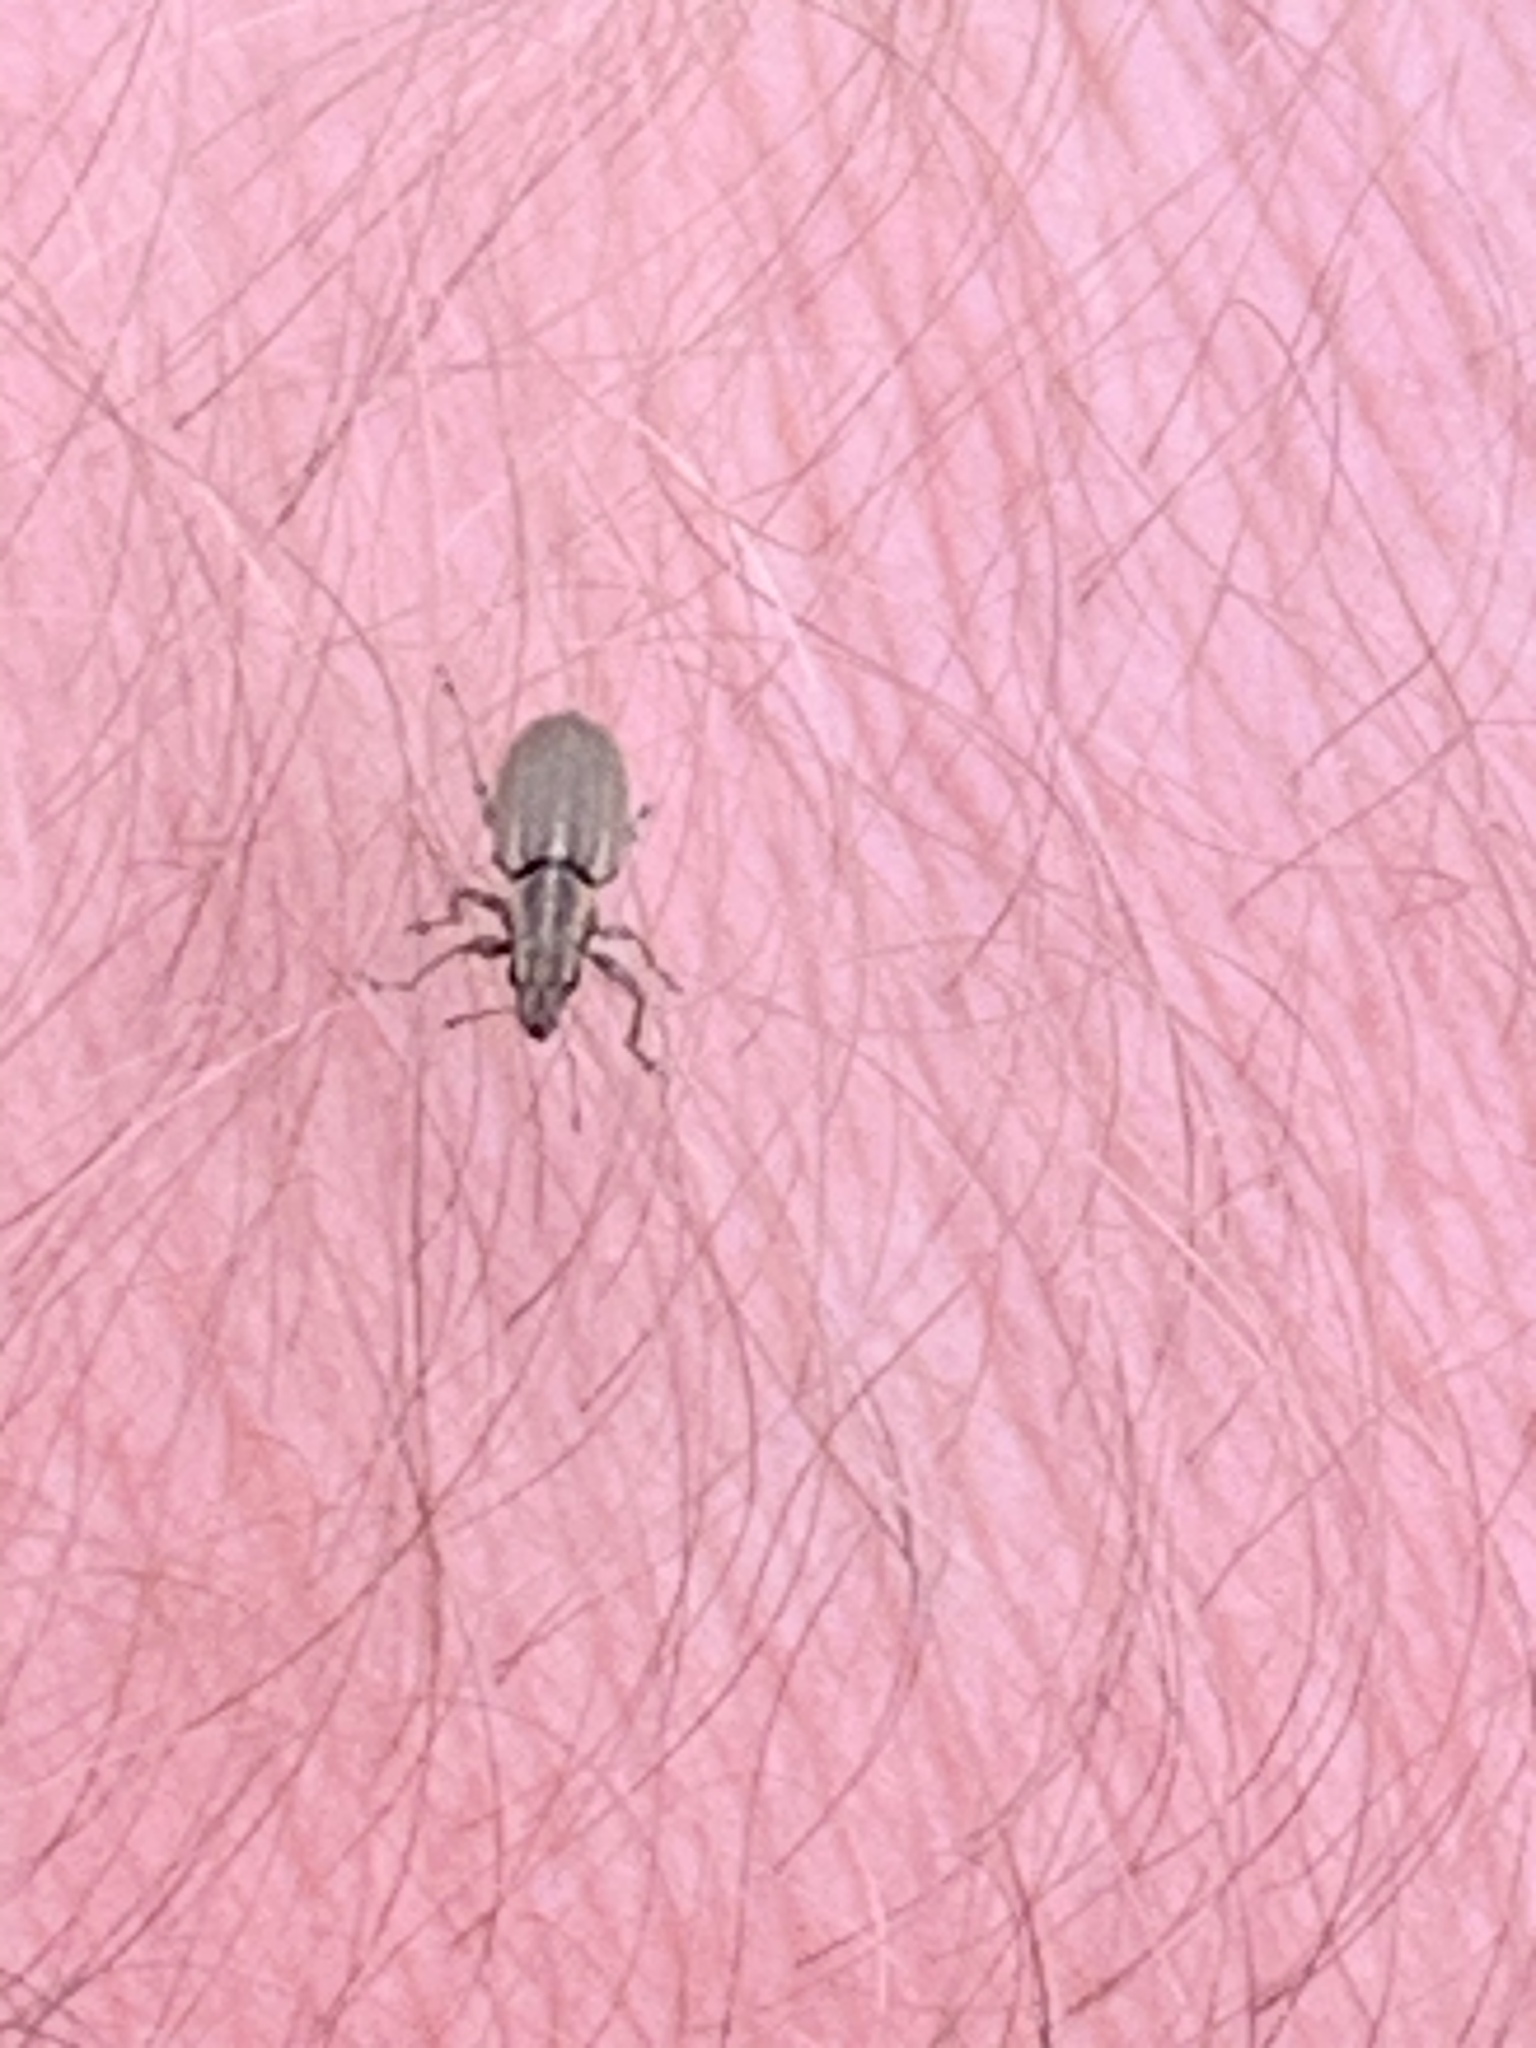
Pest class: pea_leaf_weevil